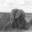
Label: elephant